Derwent Reservoir (Derbyshire)

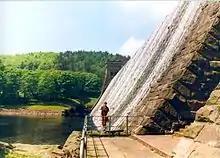
The base of the dam (2001)

The majority of the land around the reservoir is owned by Severn Trent Water, and of that around half is woodland. The woods consist predominantly of larch, pine, and spruce conifers, with the remaining third mainly sycamore, beech and oak.